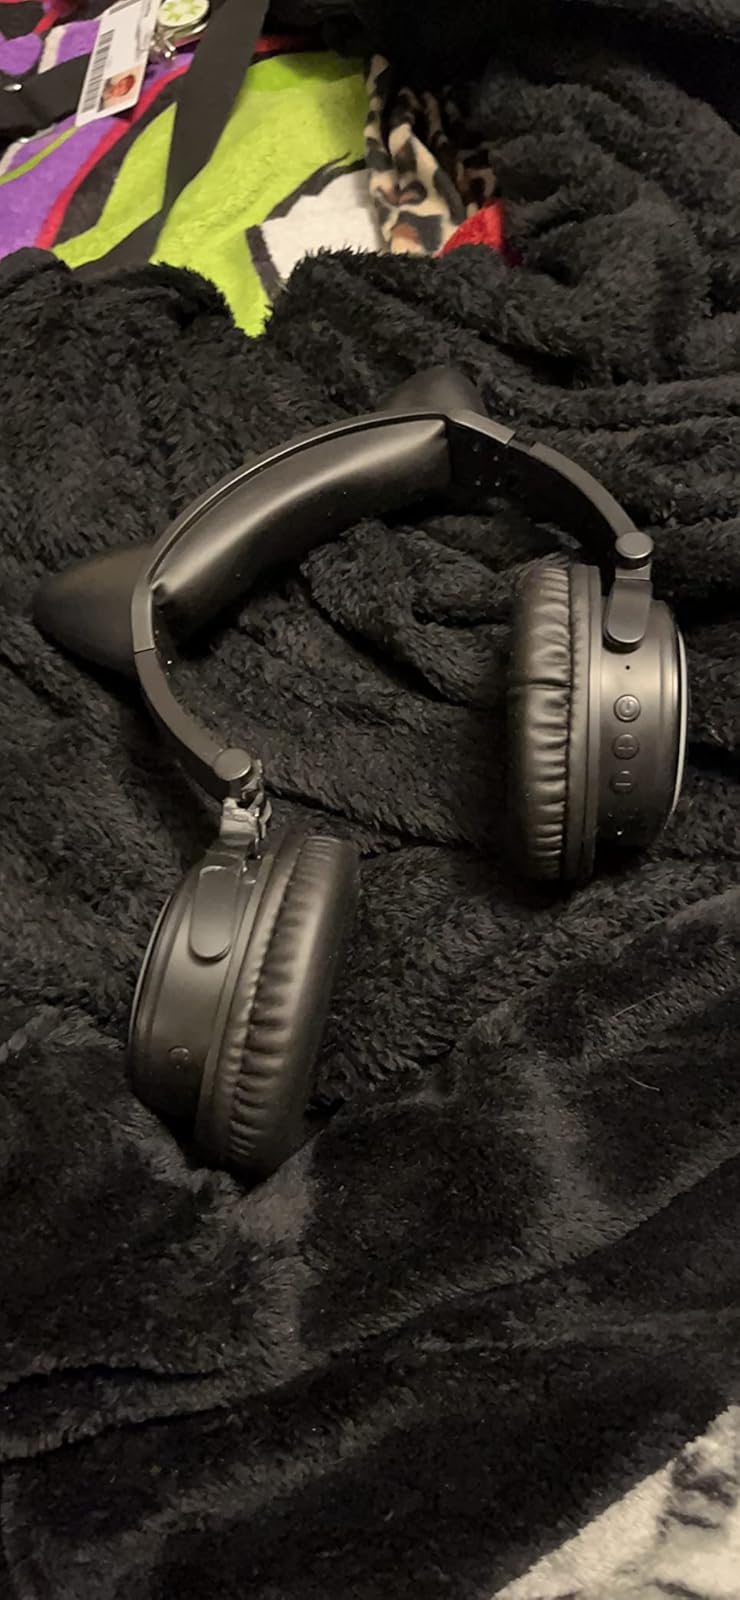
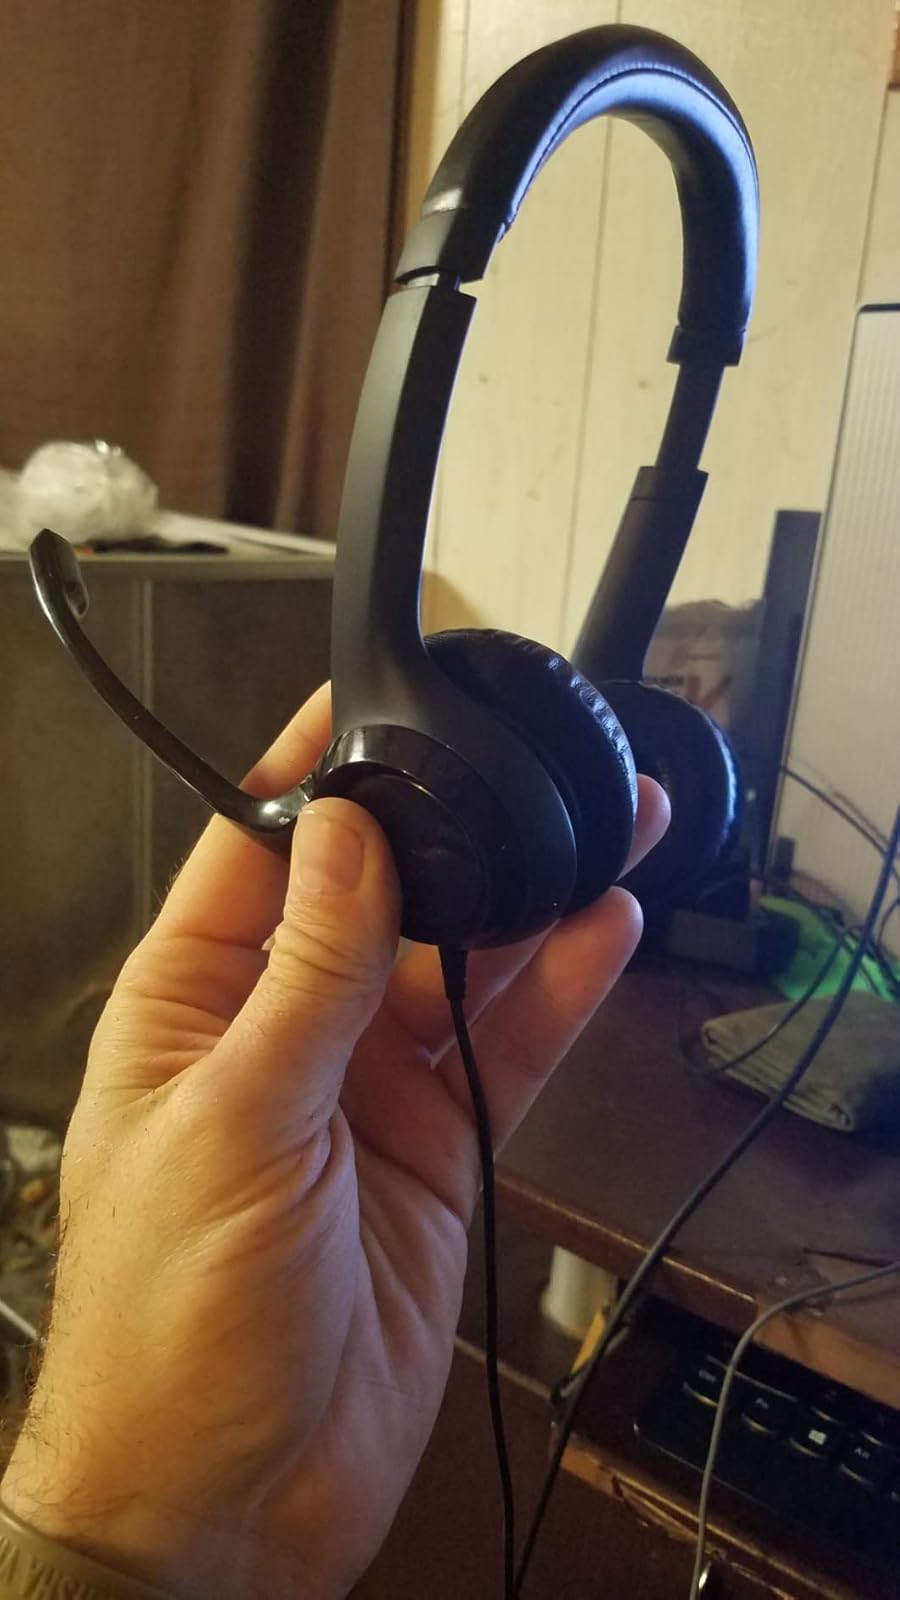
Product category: headphones
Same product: no